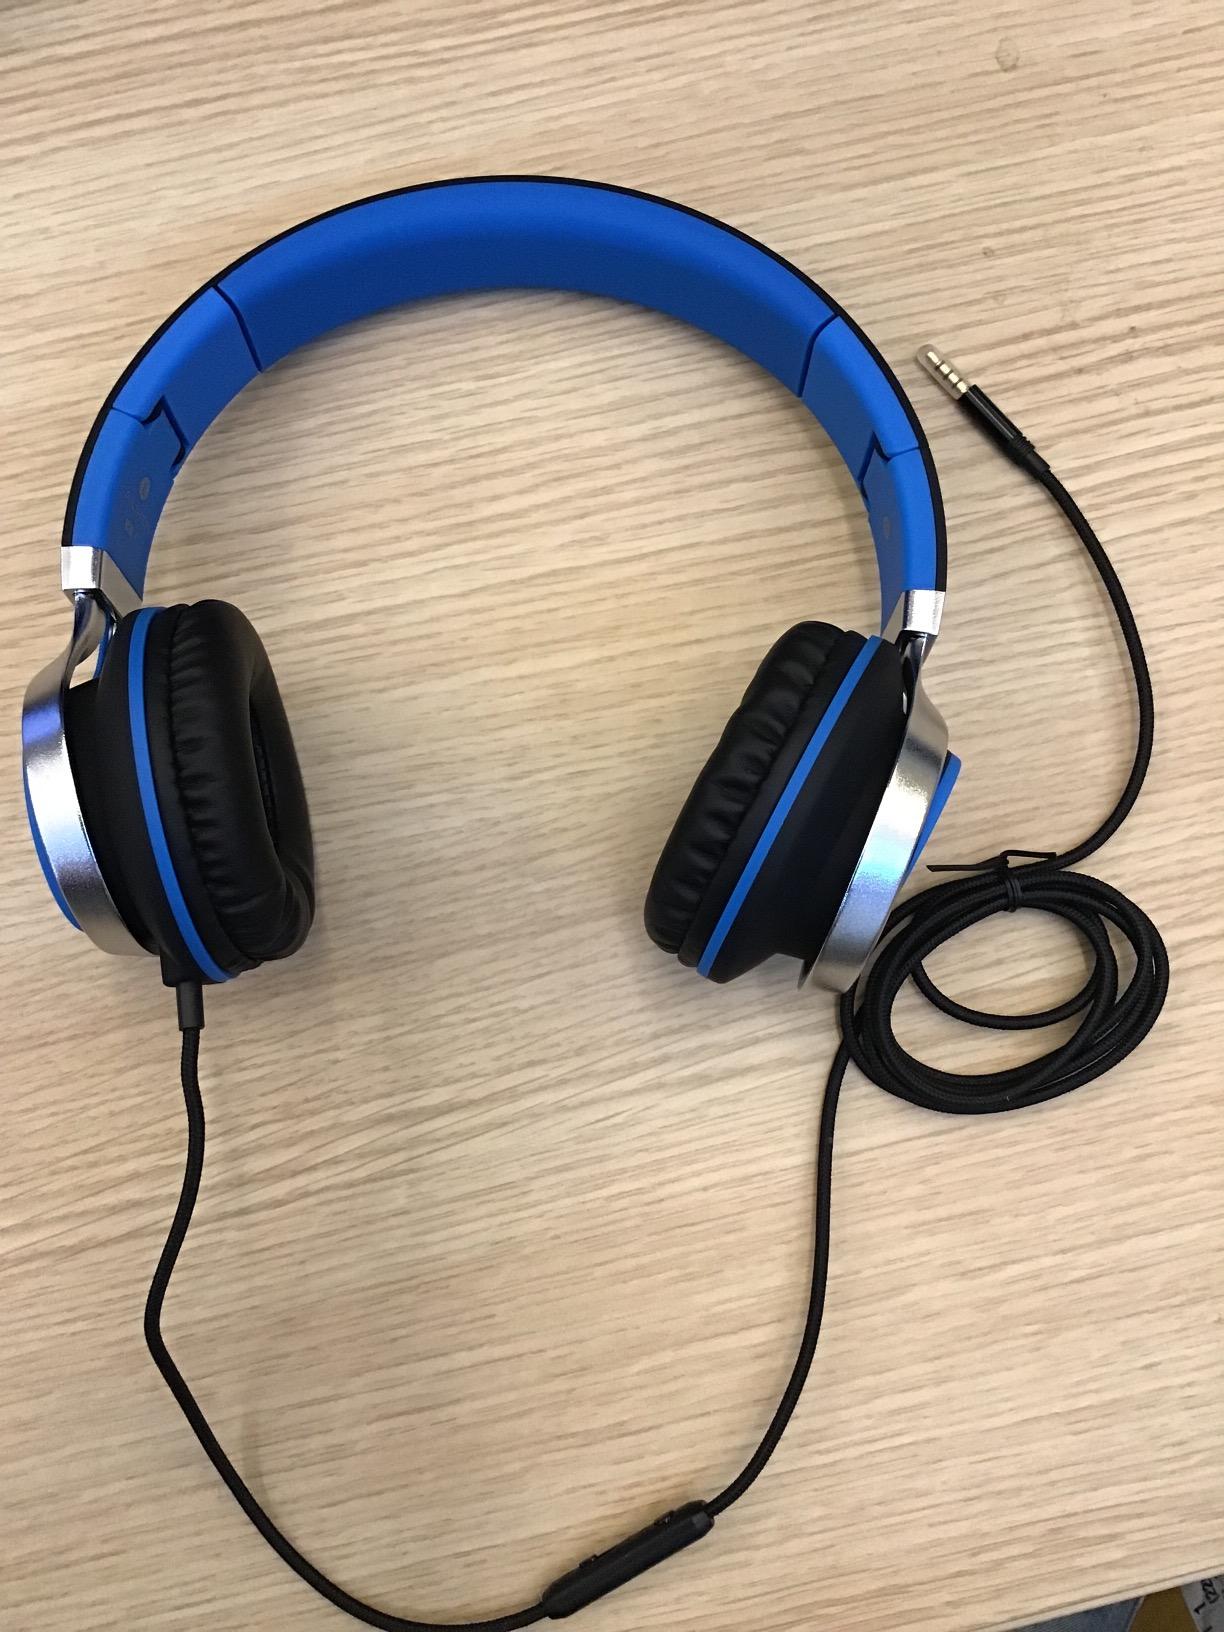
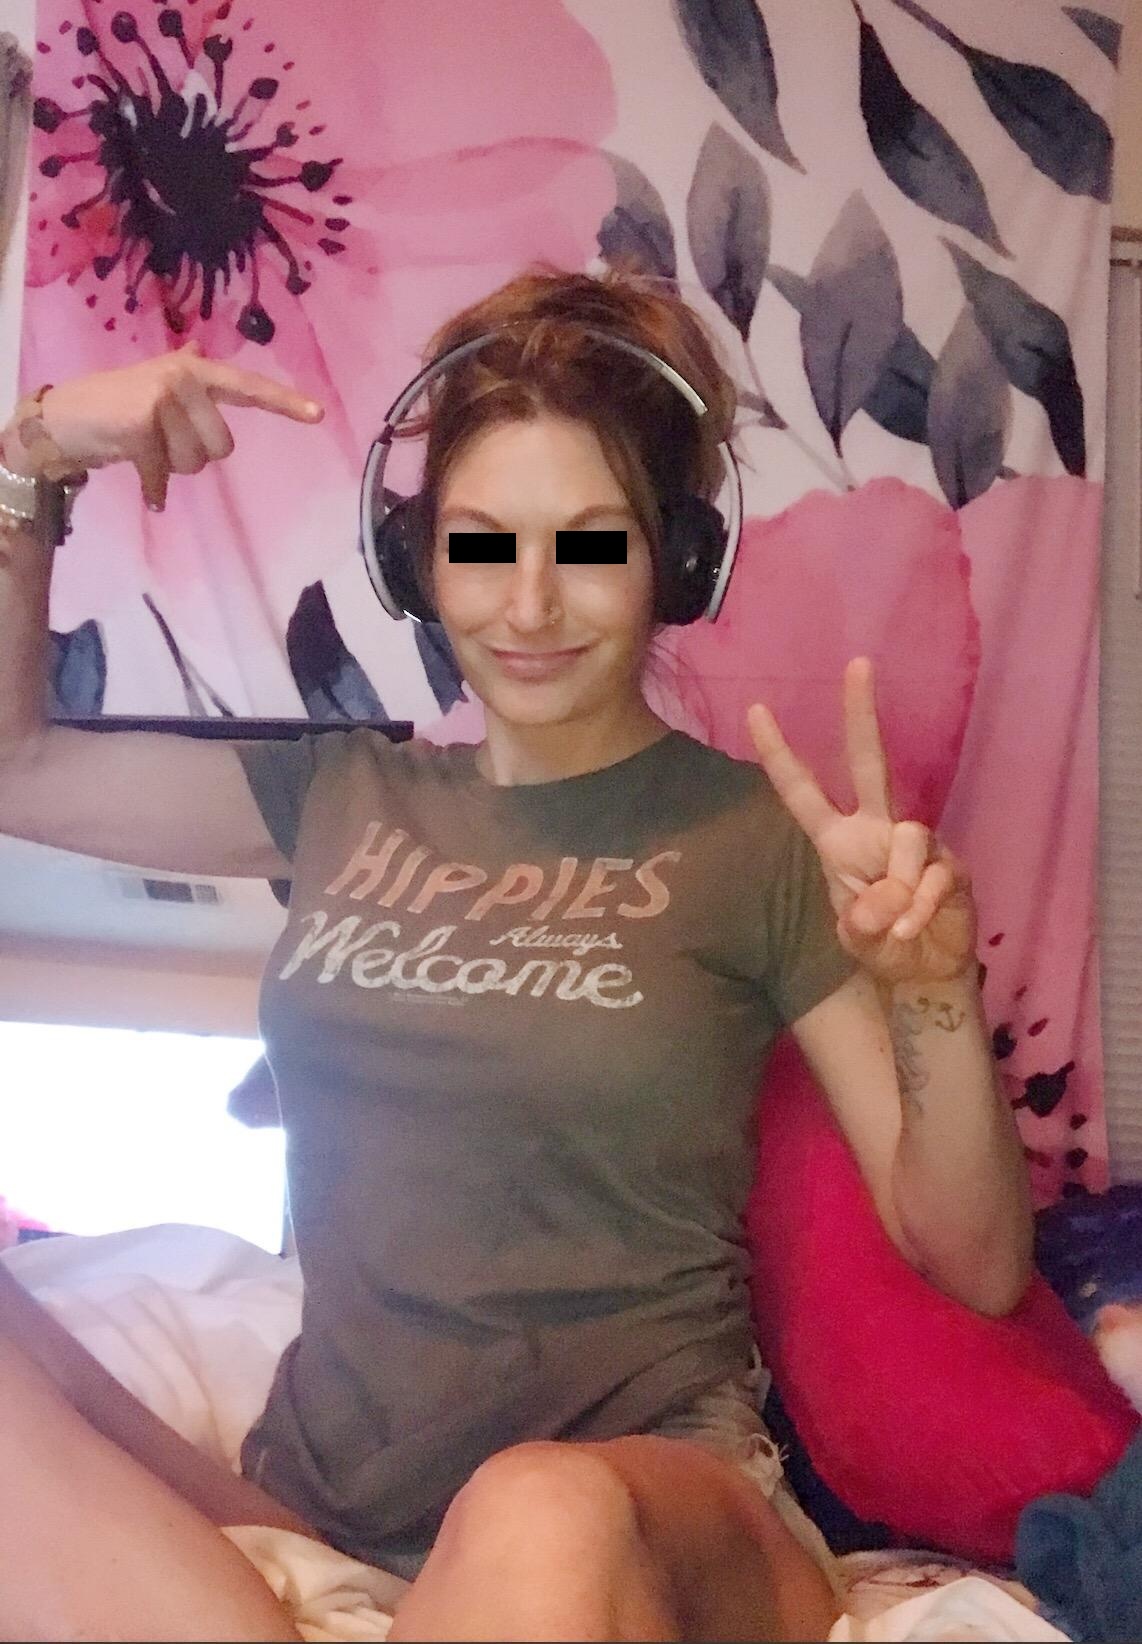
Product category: headphones
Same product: no